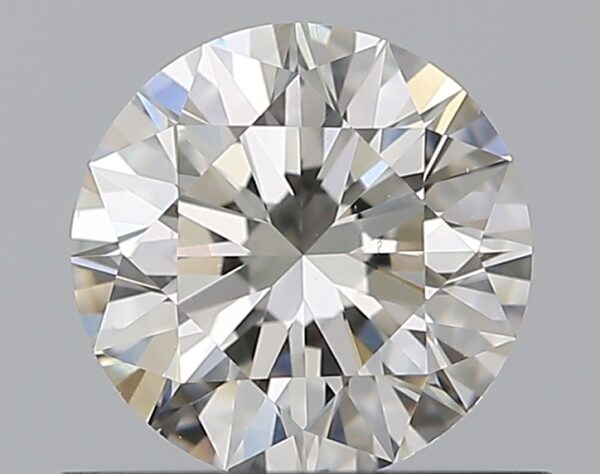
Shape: round
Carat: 0.61
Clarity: VS2
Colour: H
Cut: EX
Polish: EX
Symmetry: EX
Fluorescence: F
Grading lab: GIA
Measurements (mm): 5.43 x 5.46 x 3.37